Todd Coffey

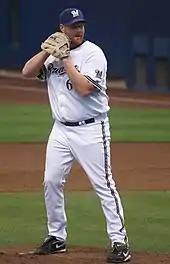
Coffey pitching for the Milwaukee Brewers in .

On September 9, 2008, Coffey was designated for assignment by the Reds and claimed by the Milwaukee Brewers on September 12.